Emmanuel Mbola

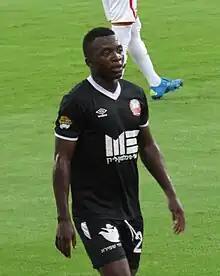
Mbola playing for Hapoel Ra'anana in 2015

Emmanuel Mbola (born 10 May 1993), is a Zambian professional footballer who plays for Nkana. He is left-footed, and plays primarily at left-back. Between 2008 and 2016, he made 54 appearances for the Zambia national team.